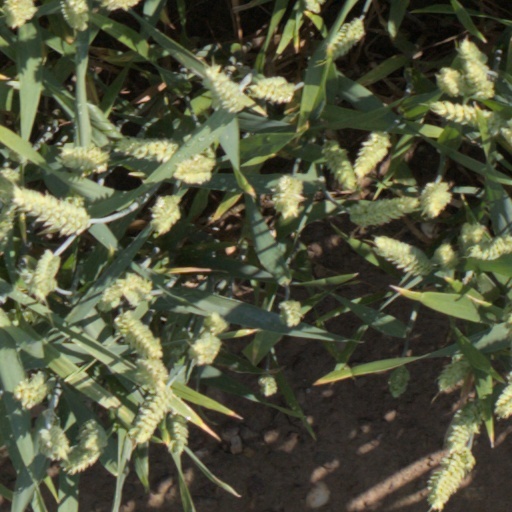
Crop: wheat